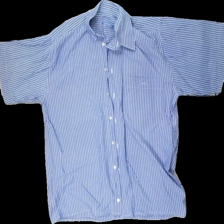
View: front
Type: Shirt
Category: Men
Brand: Not in the list
Brand text on label: B.W. Moss
Colors: White, Blue
Material: 100% cotton
Pattern: Striped
Cut: Regular, Cropped
Size: M
Season: All
Holes: Major
Price range: <50
Recommended usage: Export
Description: striped shirt with cropped sleeves
Comment: washed out